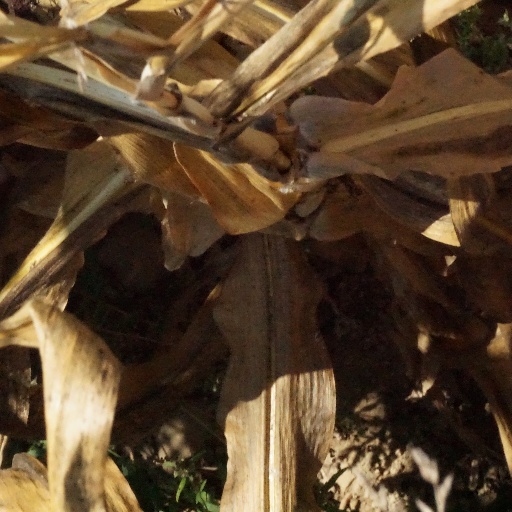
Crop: maize; corn